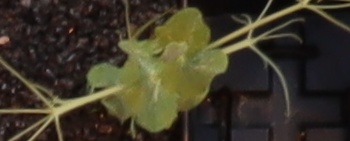
Label: Field Pea